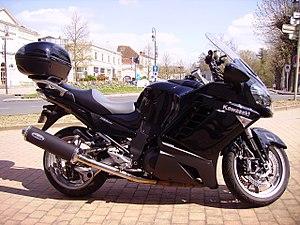
Kawasaki 1400GTR.